Maksim Perfilyev

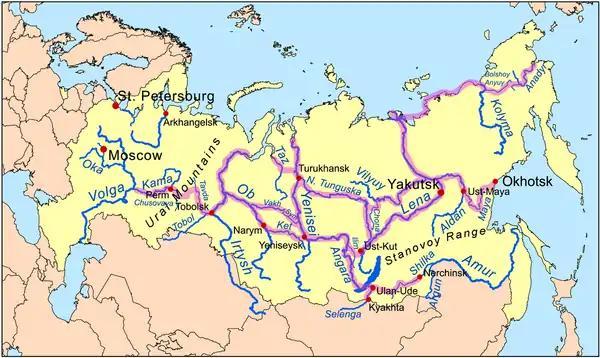
Siberian river routes

From 1618–27 he made several journeys on the Angara and Ilim rivers, and built several new ostrogs. In 1631 he founded Bratsky ostrog (modern Bratsk).